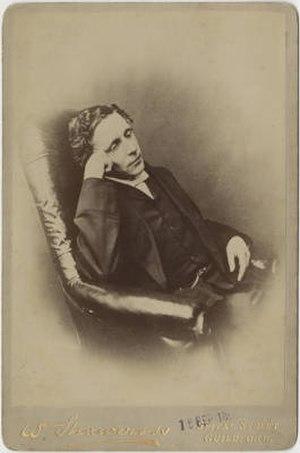
Lewis Carroll, pseudonyme de Charles Lutwidge Dodgson, né le 27 janvier 1832 à Daresbury, dans le Cheshire, et mort le 14 janvier 1898 à Guildford, est un romancier, essayiste, photographe amateur et professeur de mathématiques britannique. Il vivait et travaillait à Oxford. Il est principalement connu pour son roman Les Aventures d'Alice au pays des merveilles.